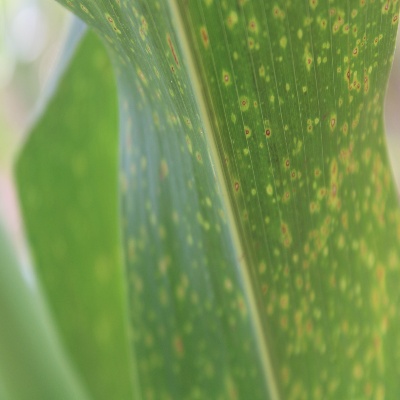
Crop: Maize
Condition: leaf spot